Parish of Dundaga

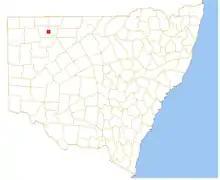
Location of the Parish

Dundaga is a Parish of Ularara County in north west New South Wales, Australia. It is between Milparinka, New South Wales and Wilcannia and west of Wanaaring. The main economic activity of the parish is agriculture, with the Ardoo and the Salisbury Downs Station . the parish is at 29°57′35″S 143°24′02″E.